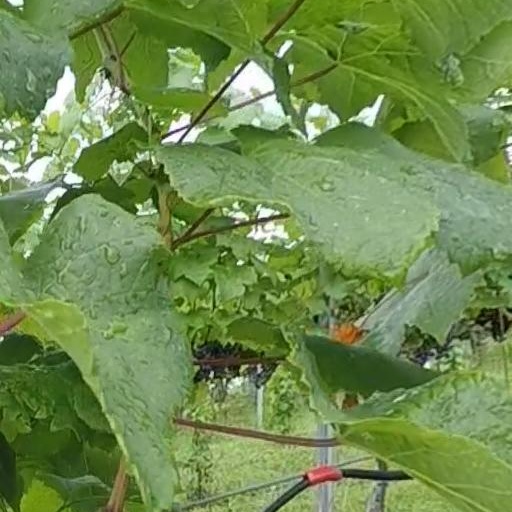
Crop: grape